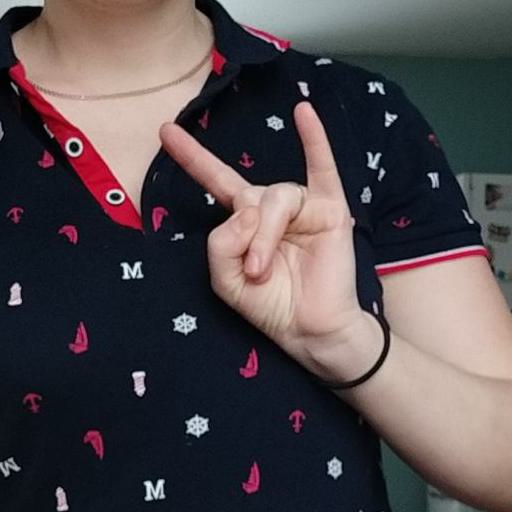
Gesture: rock